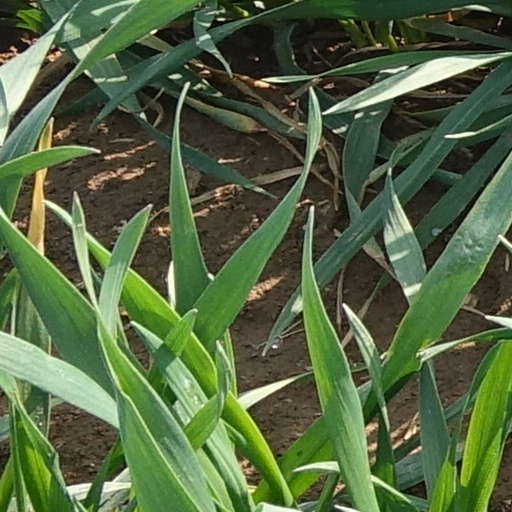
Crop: wheat